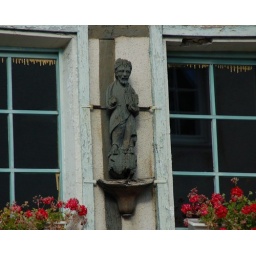
Old wooden sculpture decorating a house in Chartres